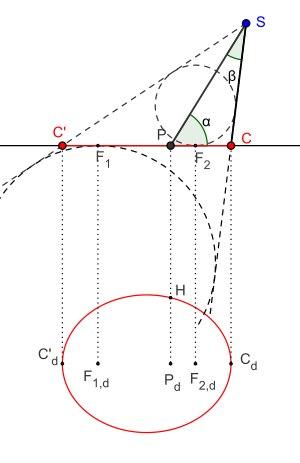
Un ellipsographe est un instrument mécanique permettant de tracer des ellipses d'un mouvement continu. Outre l'outil très simple qu'est la corde du jardinier, on distingue, parmi les ellipsographes, les systèmes articulés plans appelés trammels et les systèmes en dimension trois comme les compas. Nombreux sont les mathématiciens ayant donné leur nom à un ellipsographe exploitant une propriété particulière des ellipses.